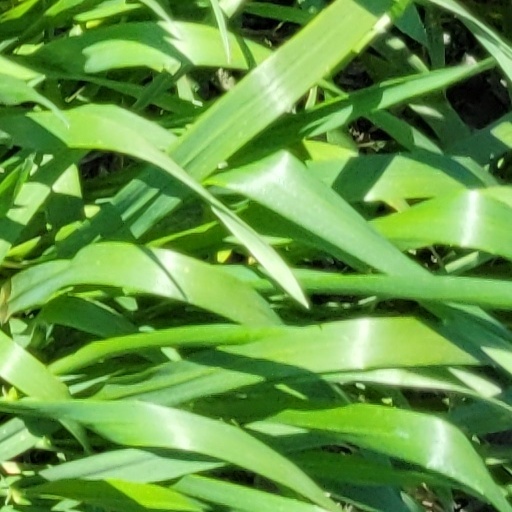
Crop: wheat